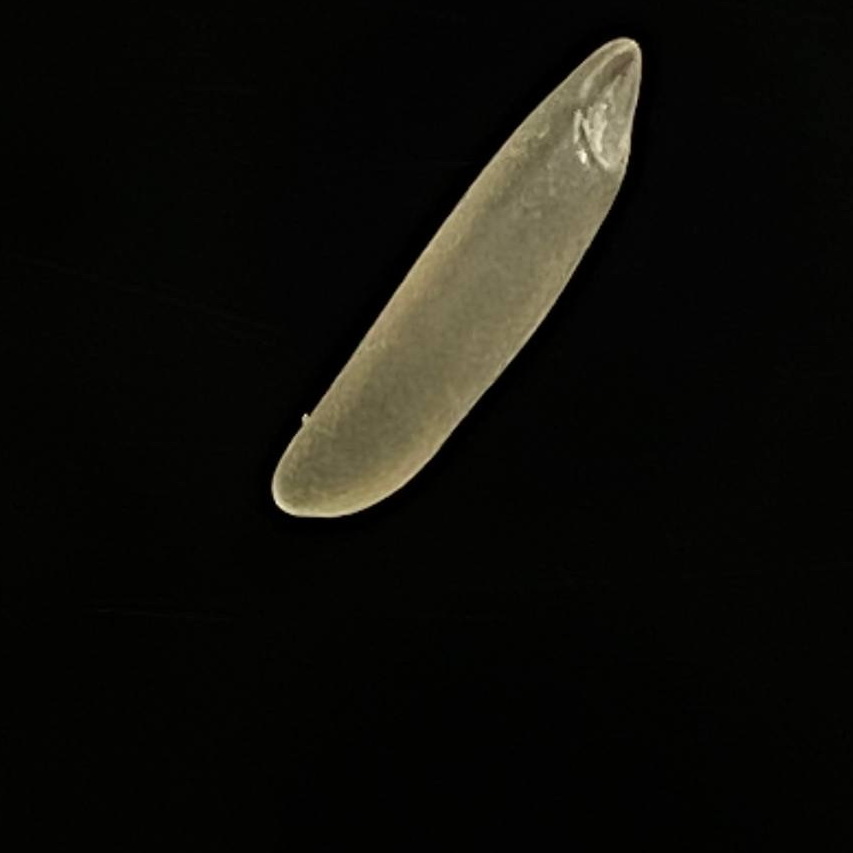
Rice variety: Bashmoti